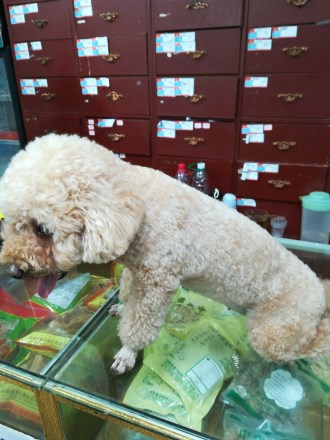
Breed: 2925-n000114-toy_poodle